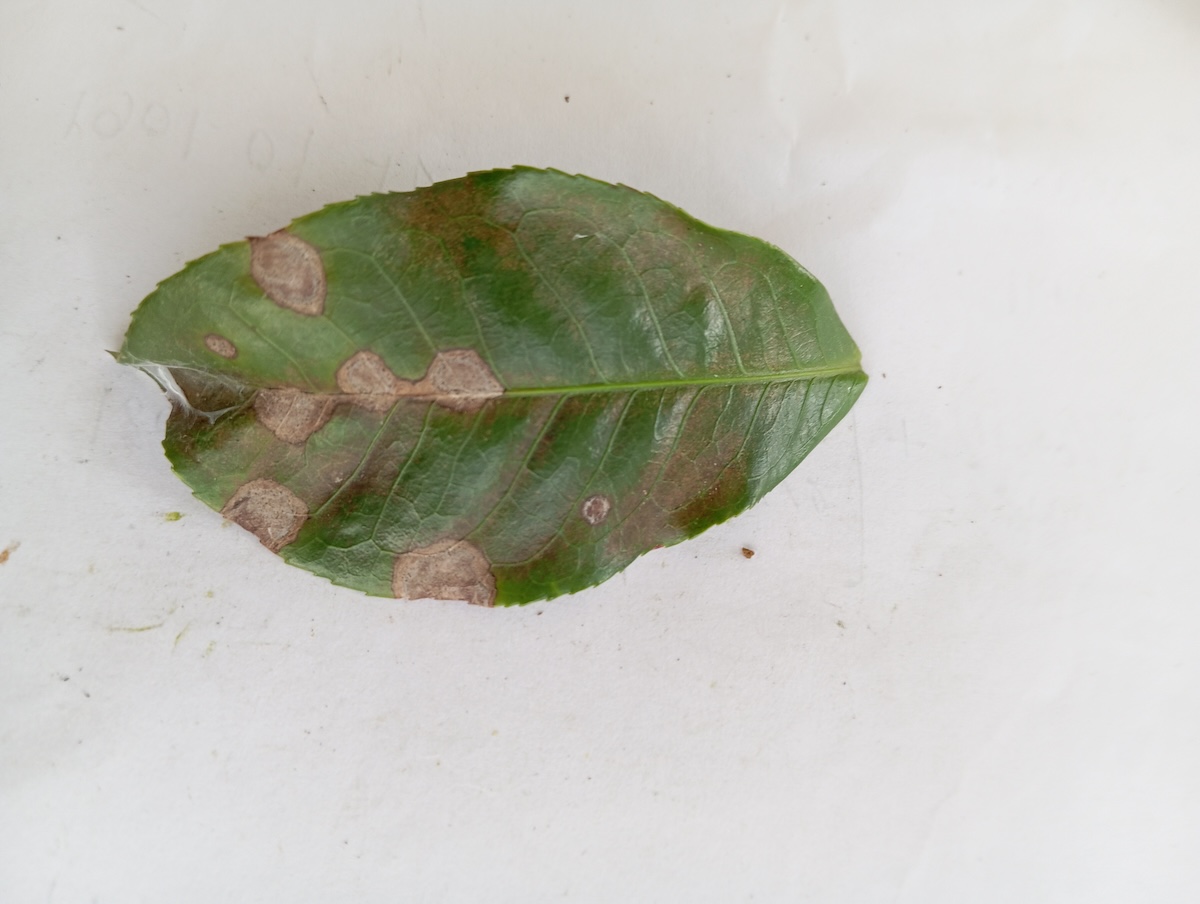
Label: Gray Blight